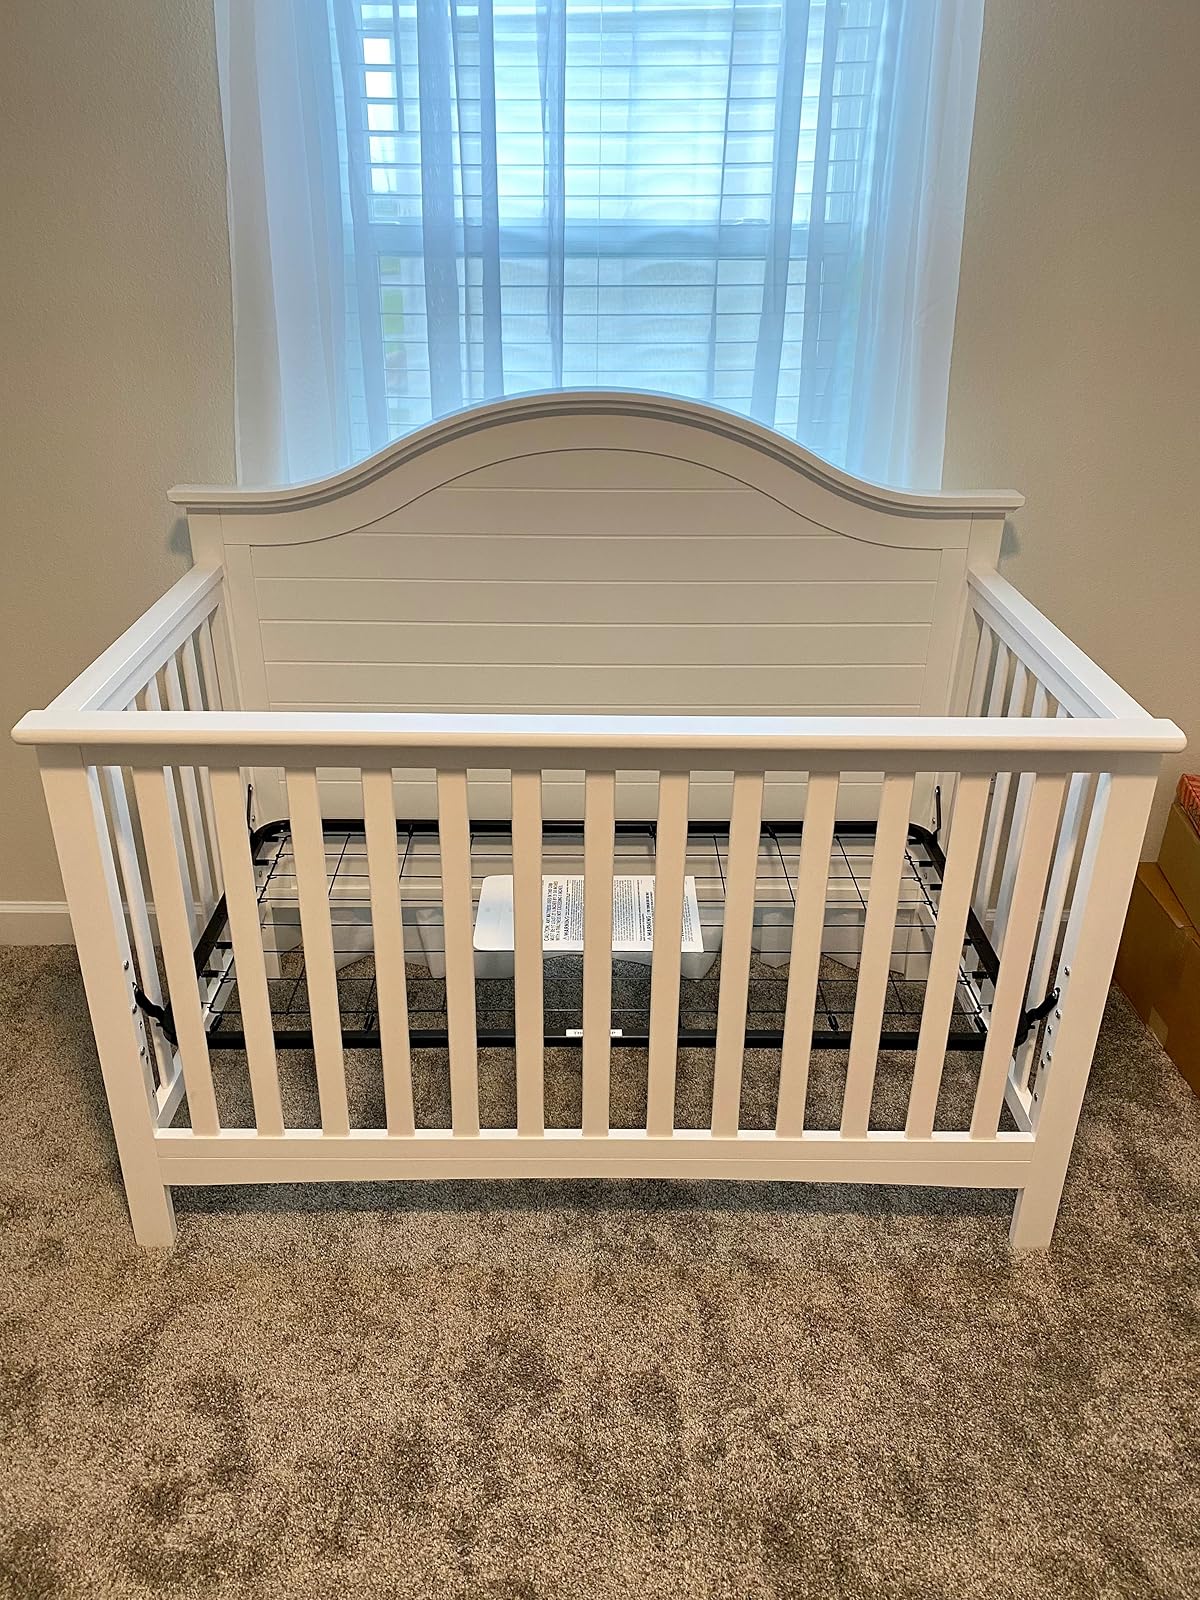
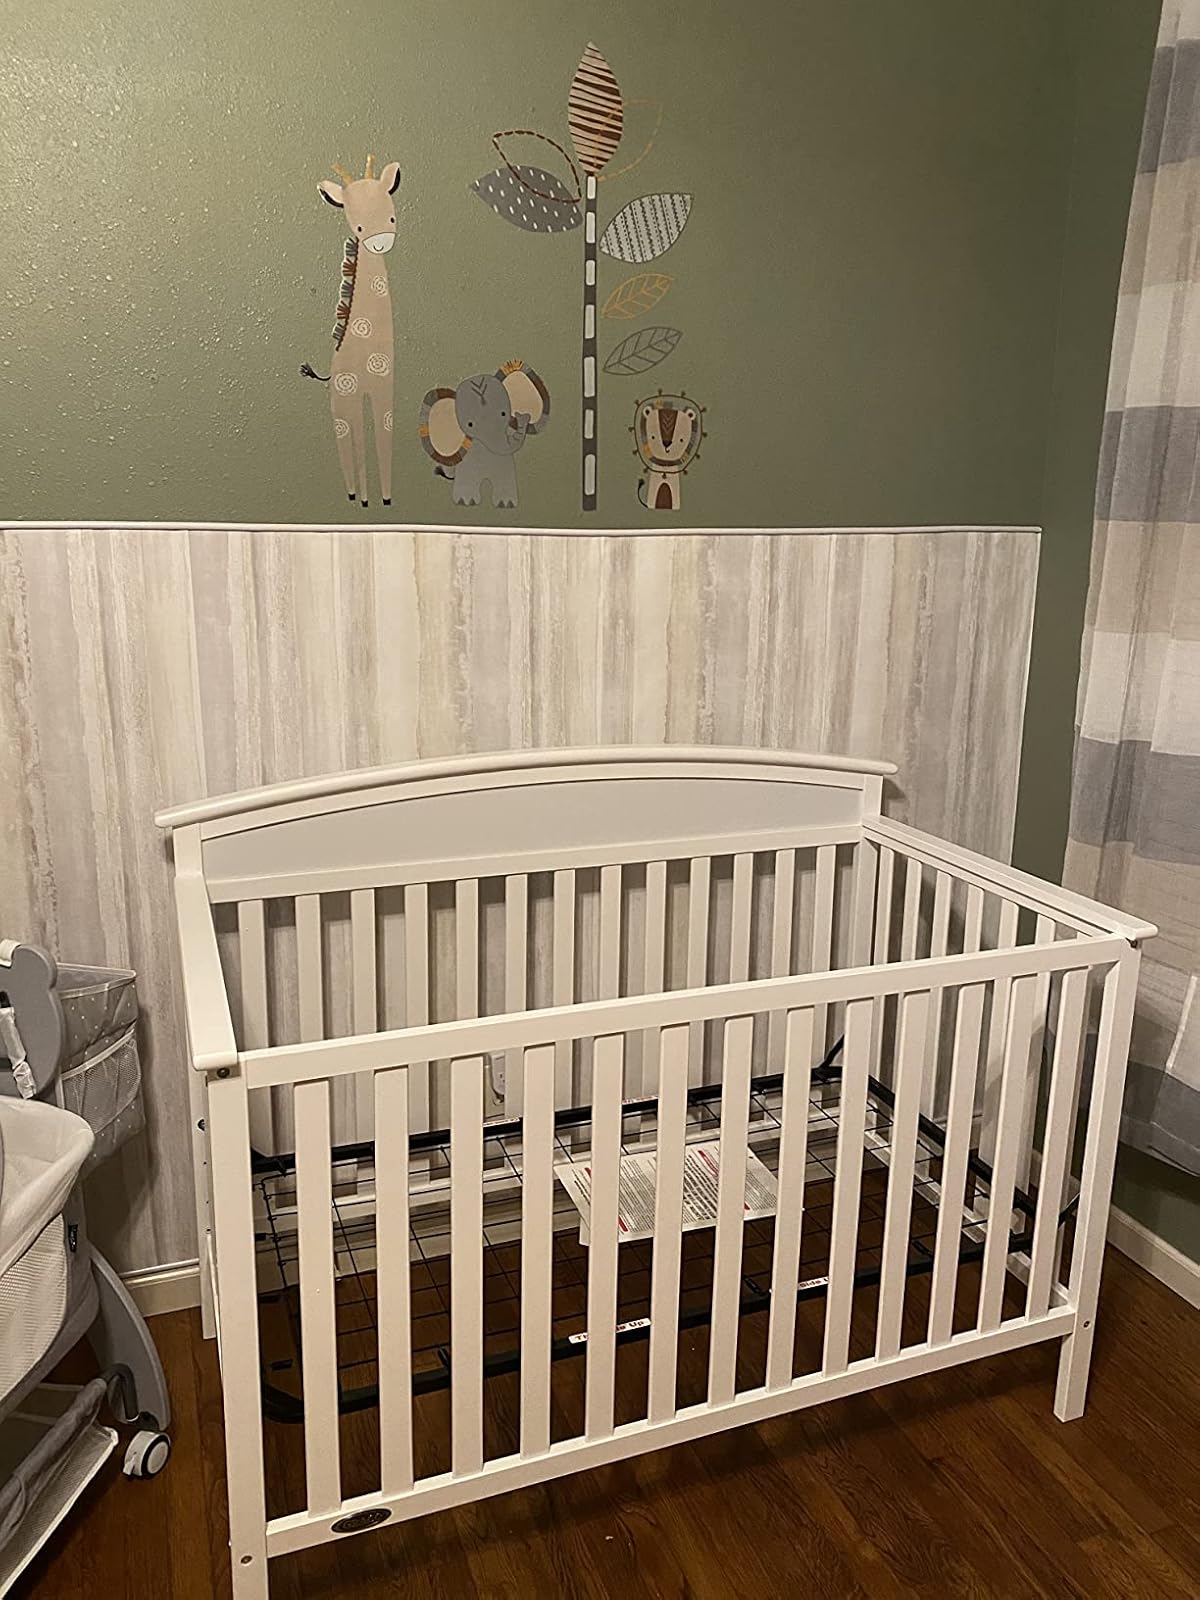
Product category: products_crib
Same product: no